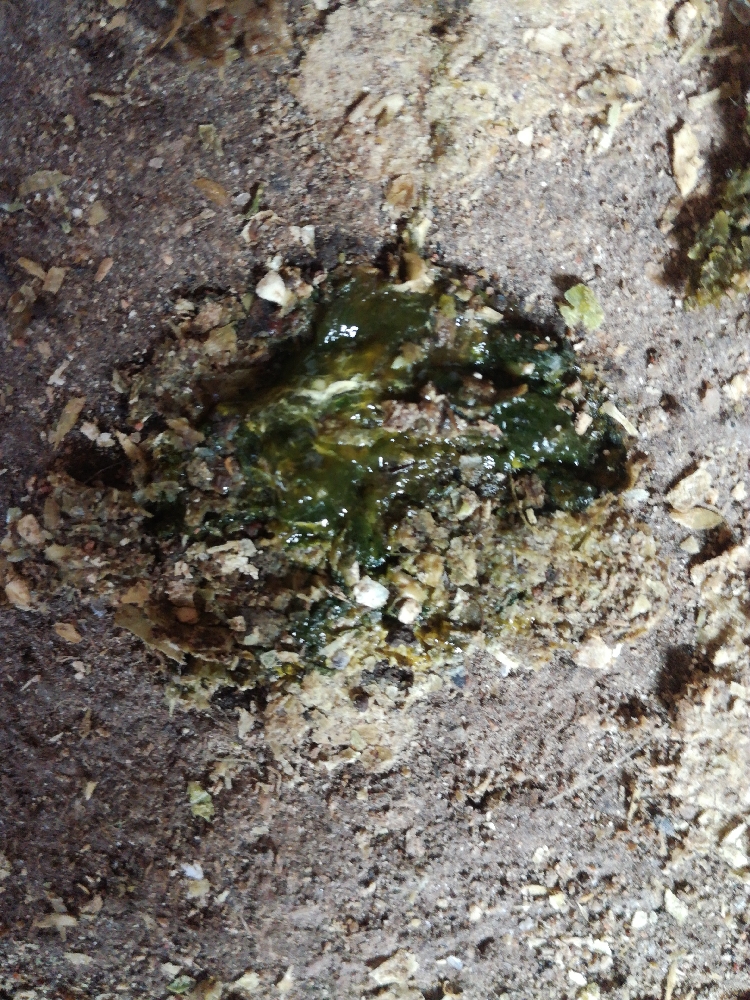
PCR-confirmed diagnosis: Newcastle disease